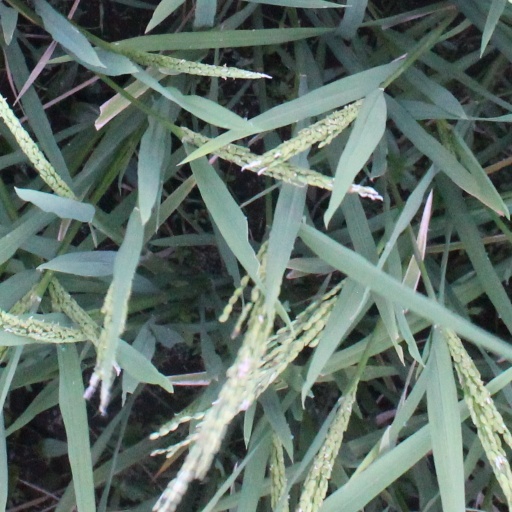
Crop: rice